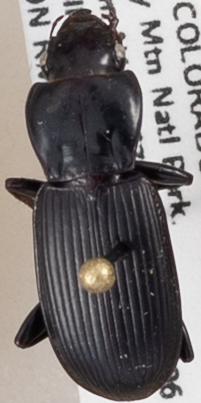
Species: Pterostichus protractus
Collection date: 2019-07-09
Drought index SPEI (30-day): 0.8
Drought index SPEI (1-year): -0.39
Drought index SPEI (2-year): -0.71